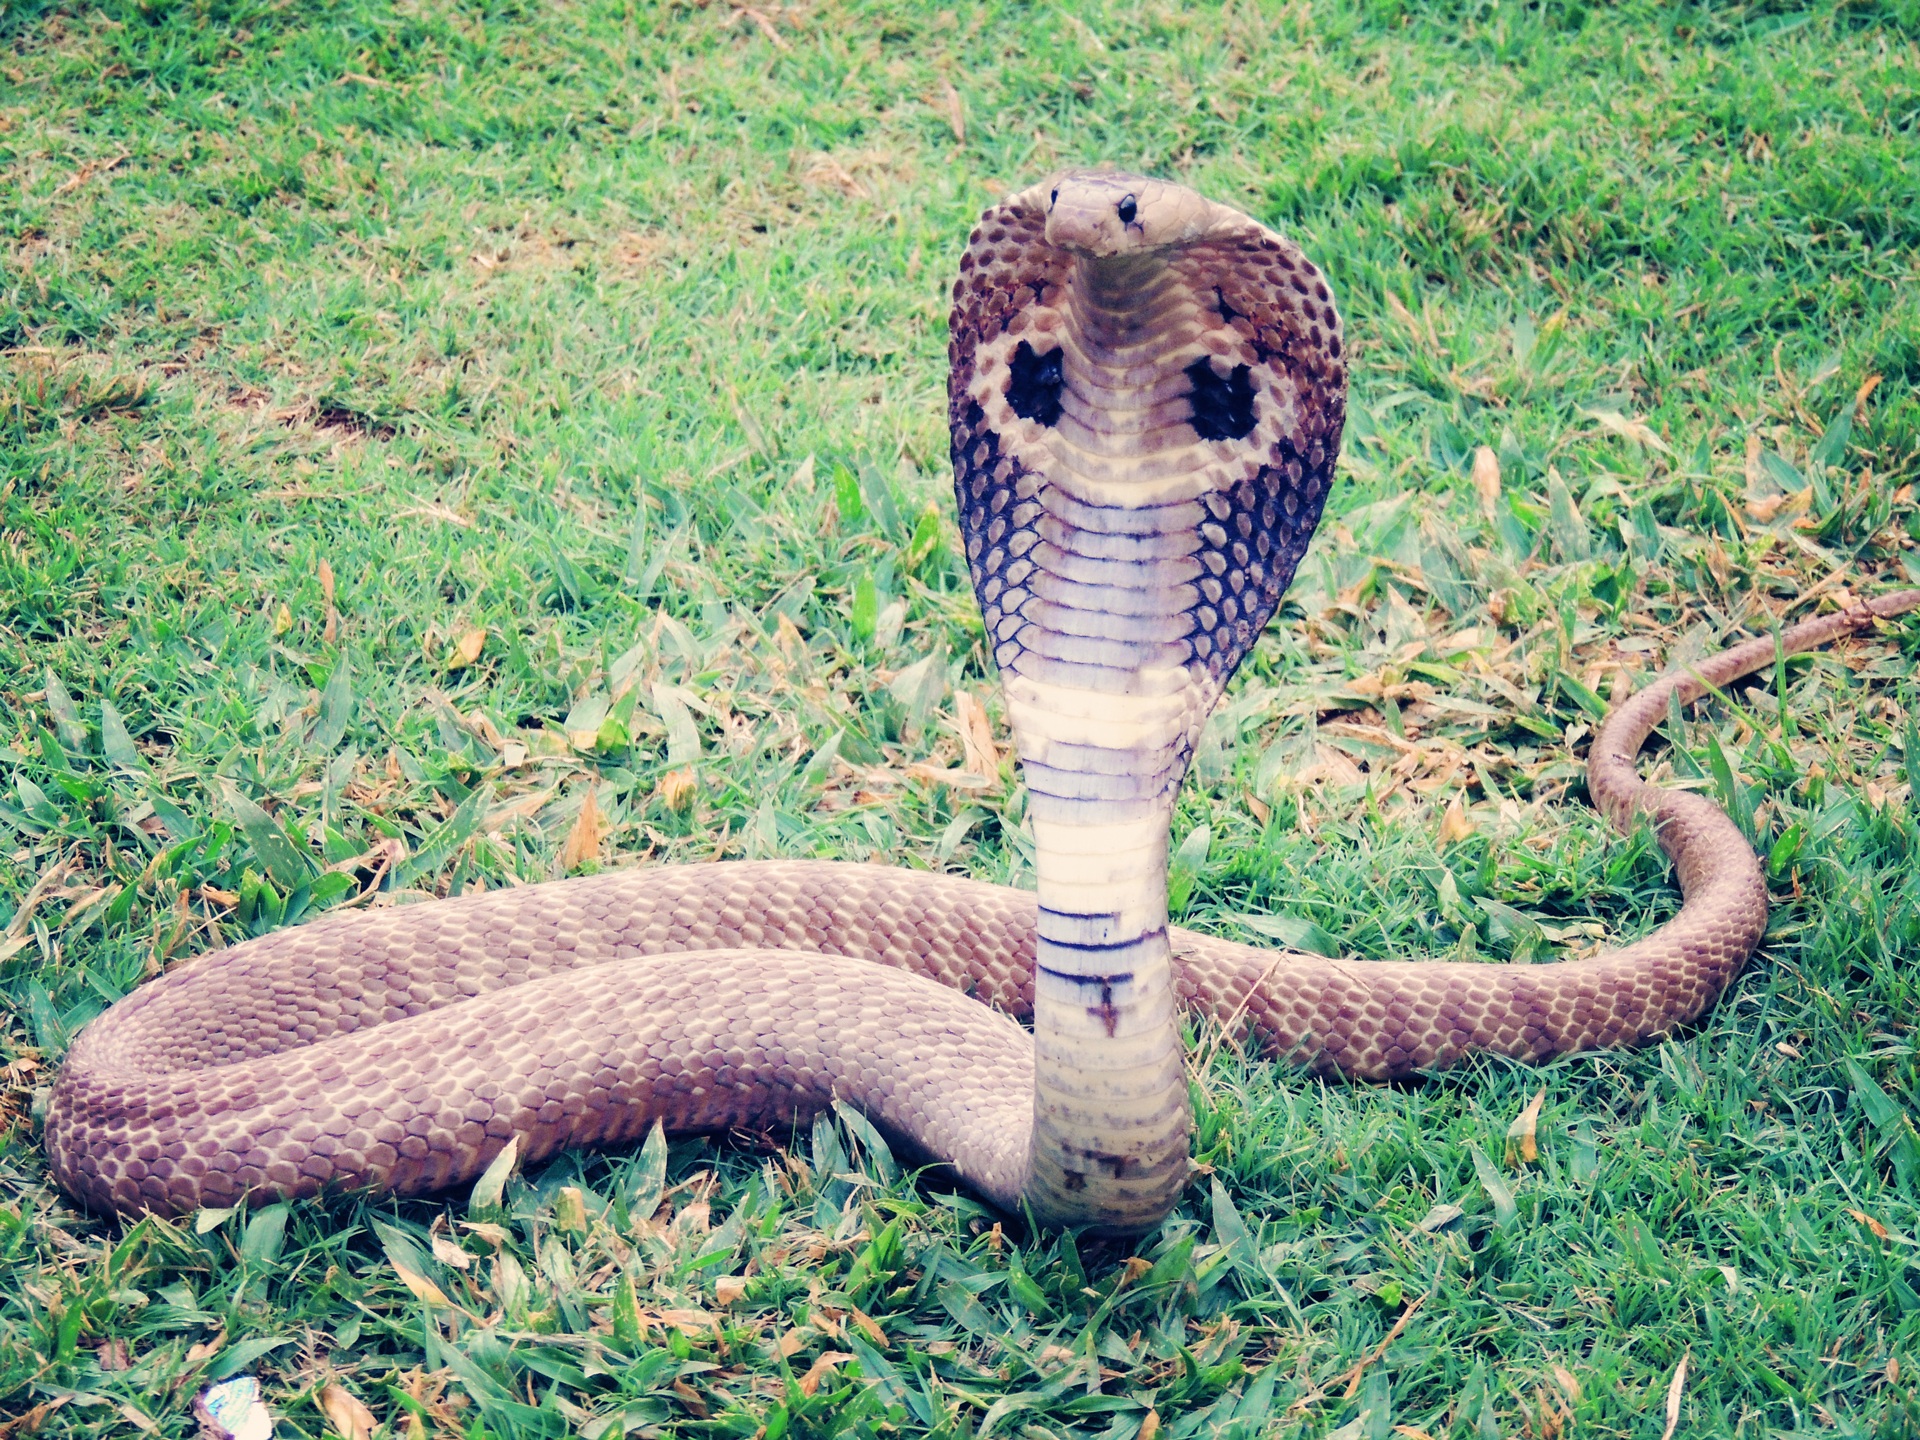
animal, wildlife, wild, reptile, fauna, cheetah, danger, snake, vertebrate, cobra, serpent, poisonous, king cobra, elapidae, hamadryad